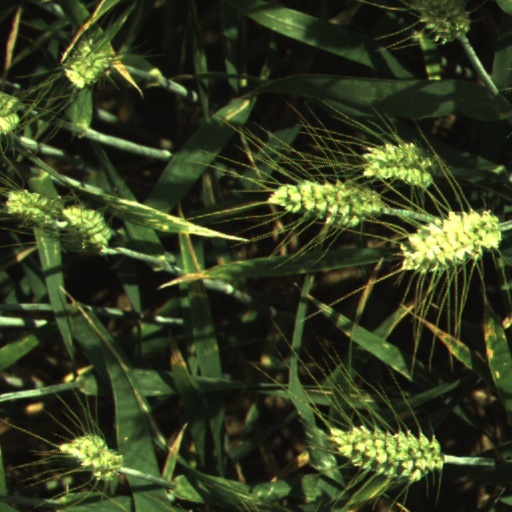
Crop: wheat